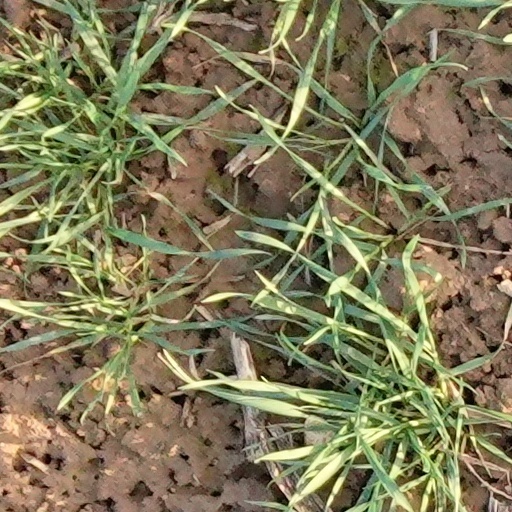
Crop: wheat